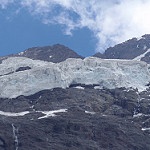
Label: glacier